Rail transport in South Africa

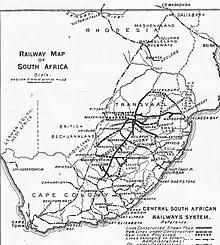
Rail network in 1906

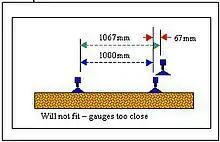
Dual Gauge Africa 3 Rail Impossible

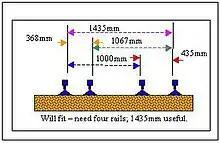
Dual Gauge Africa 4 Rail 3 Gauge

Construction of the first railway from Cape Town to Wellington was commenced in 1858. However the first passenger-carrying and goods service was a small line of about built by the Natal Railway Company, linking the town of Durban with Harbour Point, opened on 26 June 1860. Cape Town had already started building a line, track gauge , linking Cape Town to Wellington in 1858 but was hampered by delays and could only begin service to the first section of the line to the Eerste River on 13 February 1862. However, Cape railway construction began a massive expansion after the formation in 1872 of the Cape Government Railways.